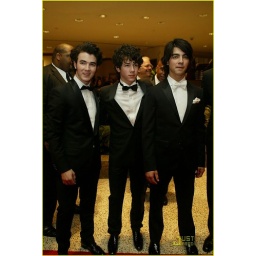
the Jonas Brothers at a white house dinner and in tux's hotties go jo broes